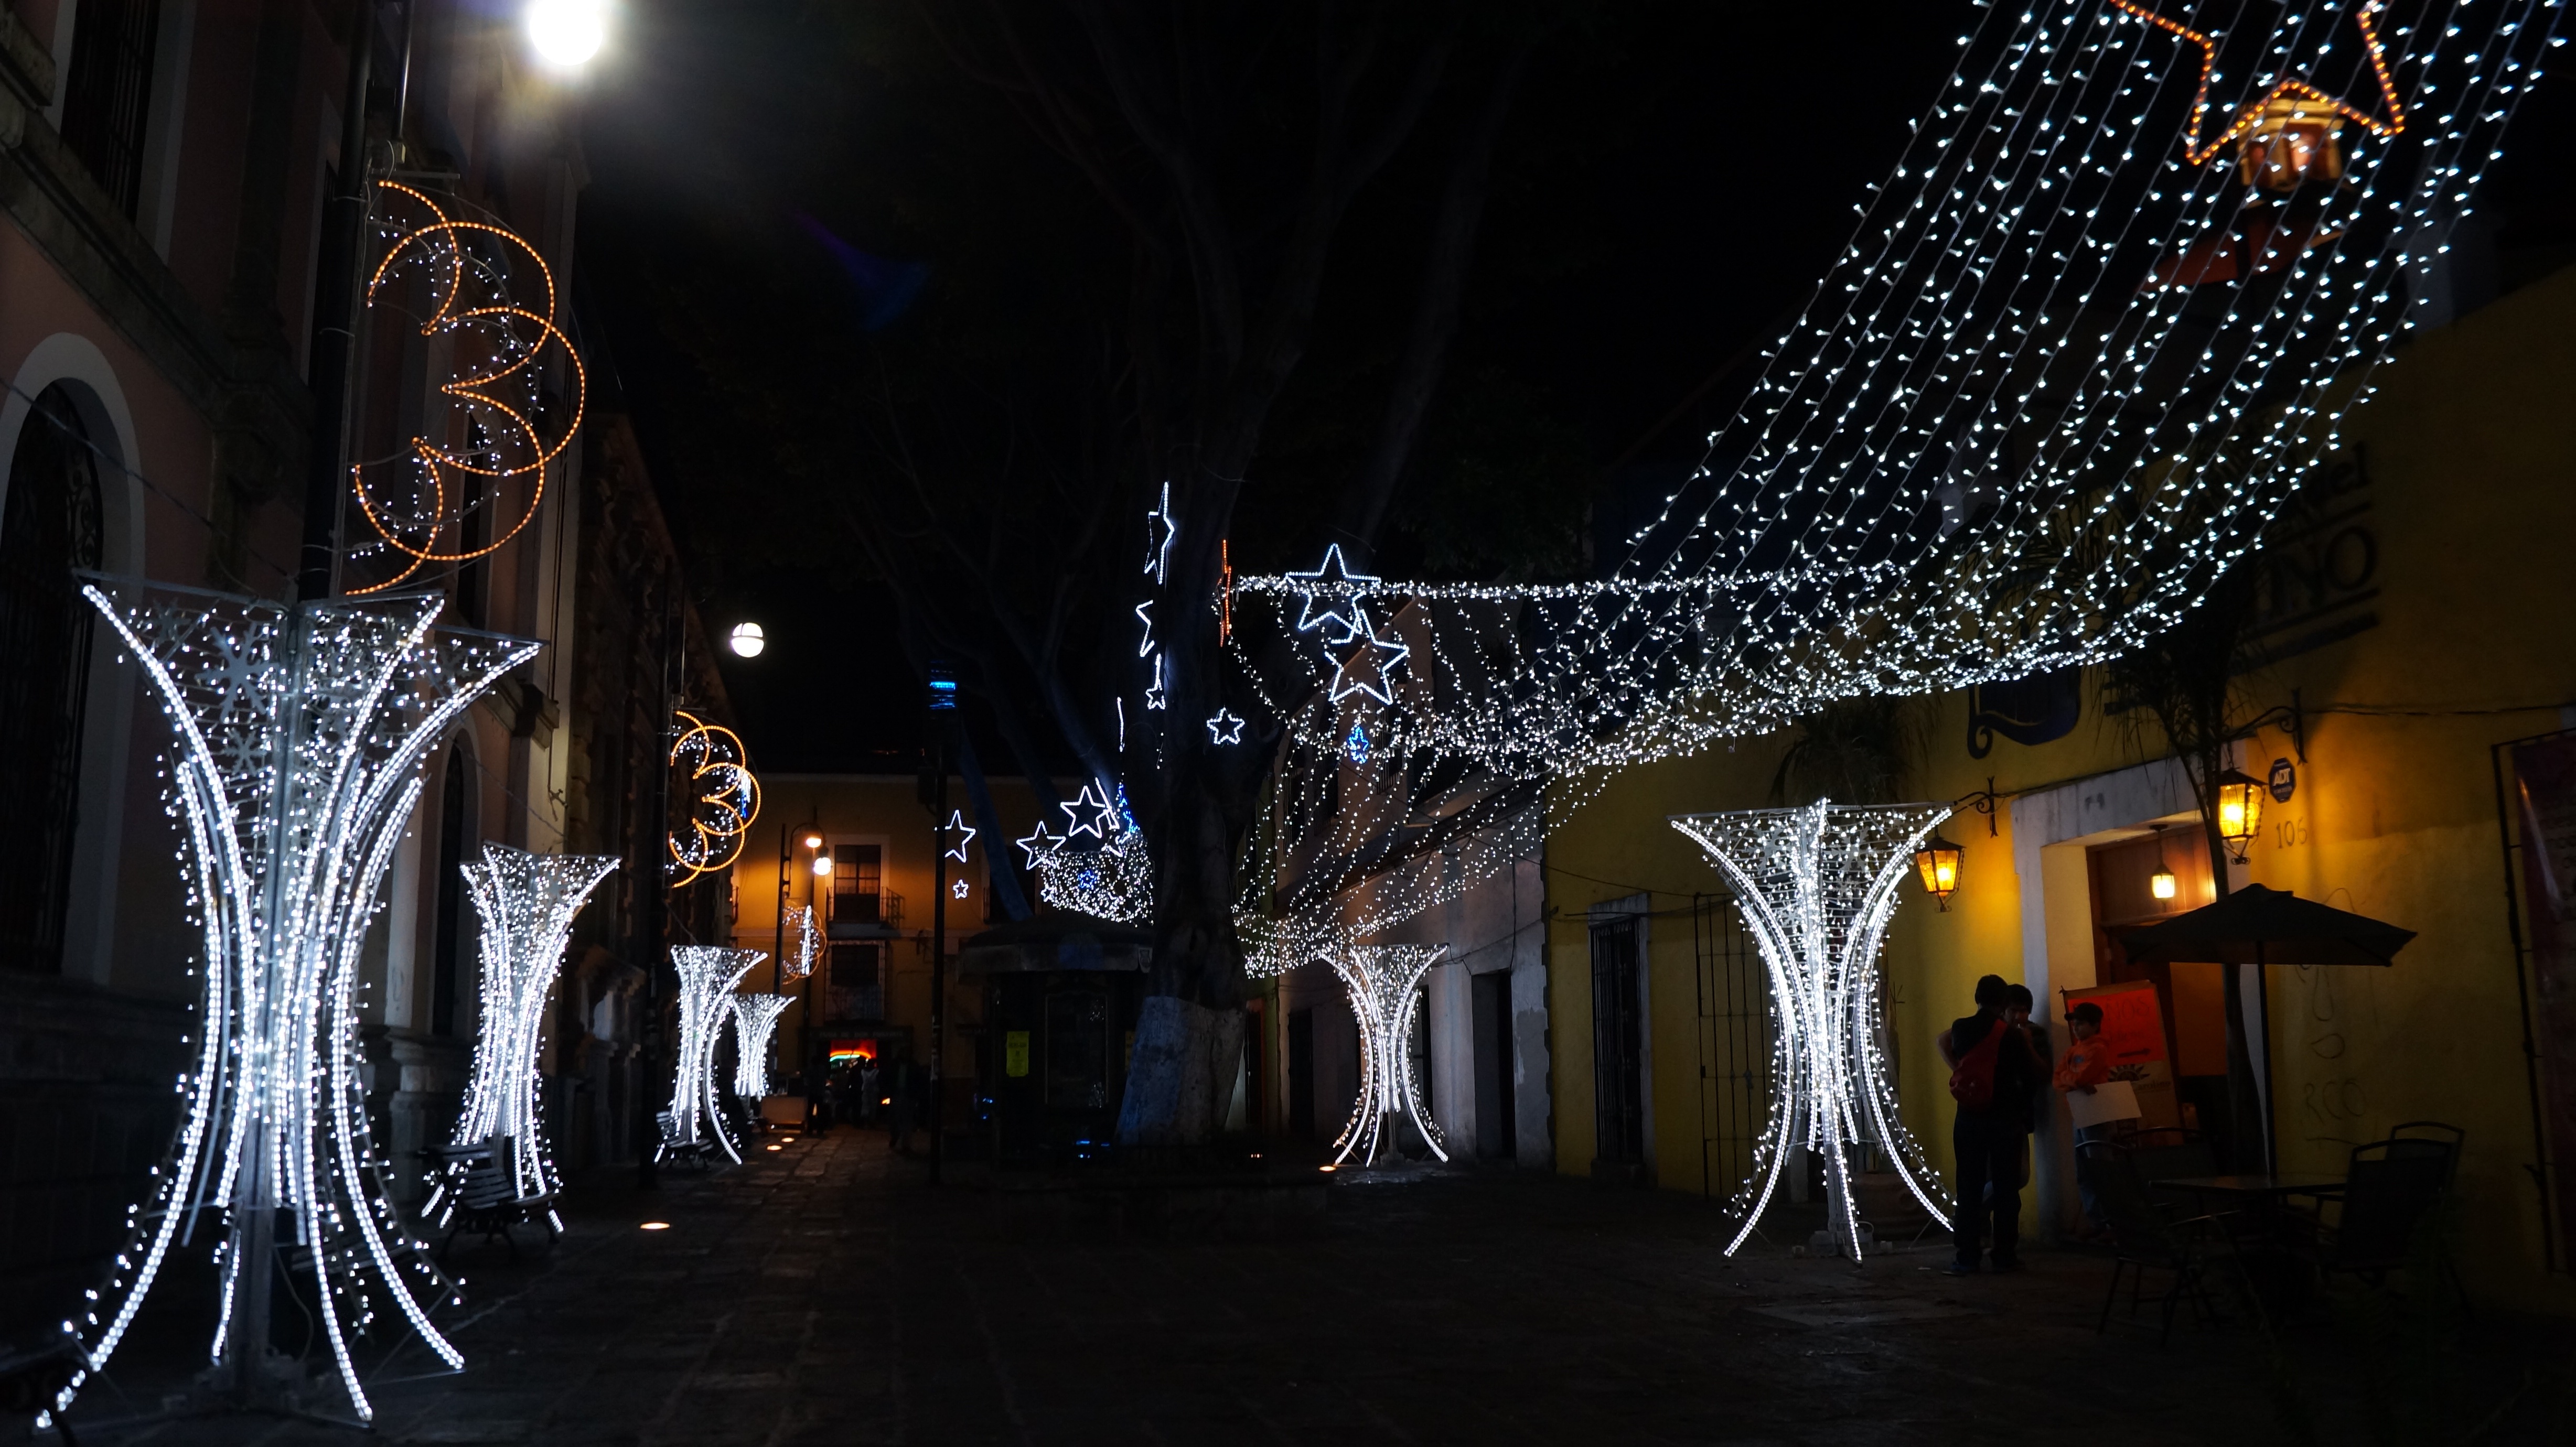
light, night, evening, decoration, darkness, christmas, lighting, christmas decoration, lights, christmas lights